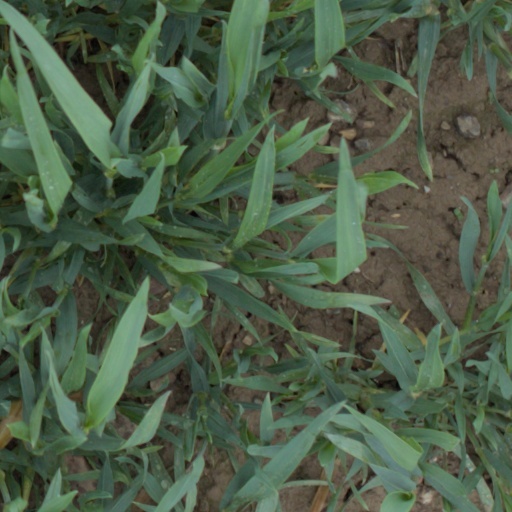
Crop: wheat